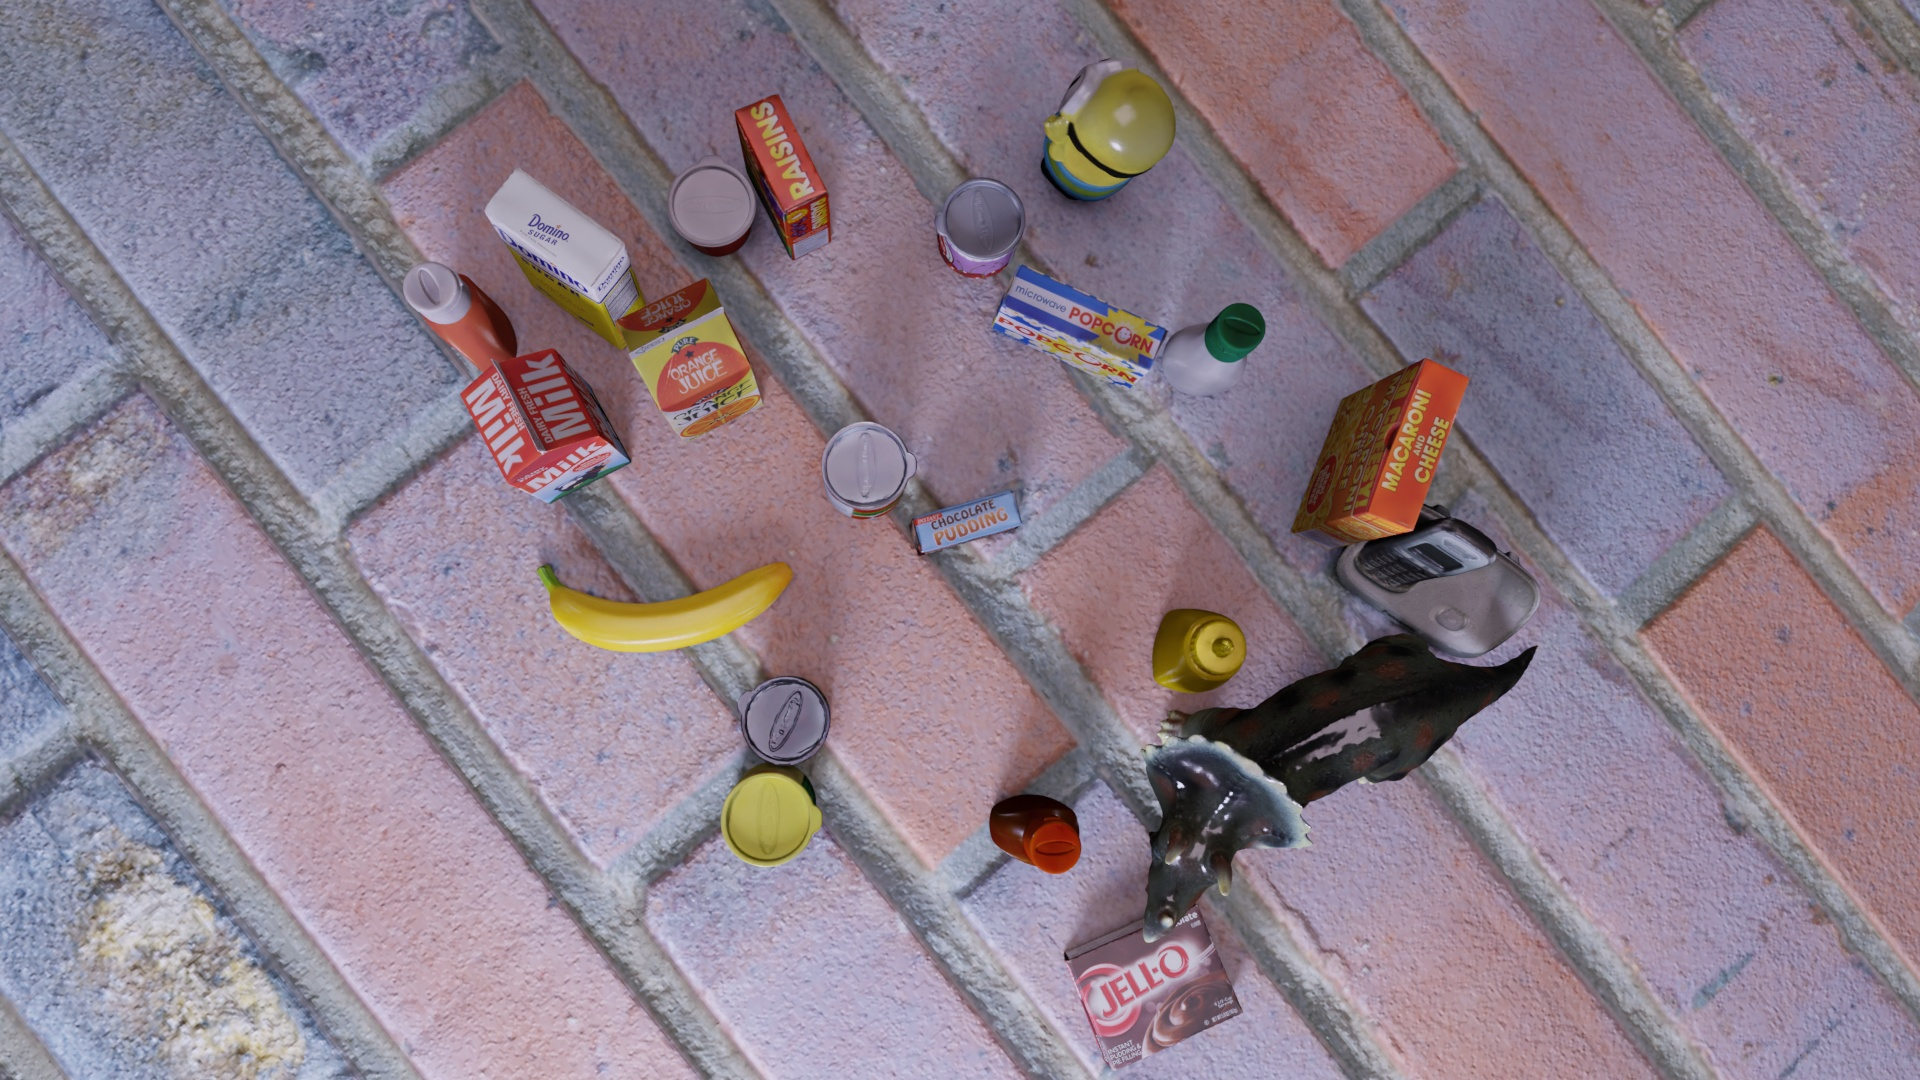
Question:
What are the eight normalized (x, y) image coordinates between 0 and 1 of the cuboid corners for the cylindrical can of pitted cherries with its vibrant cherry graphics? Your answer should be a list of normalized (x, y) image coordinates between 0 and 1 with bottom face first then top face, all counter-clockwise.
Answer: [(0.529167, 0.186111), (0.483854, 0.184259), (0.483854, 0.257407), (0.529167, 0.259259), (0.533854, 0.163889), (0.486458, 0.161111), (0.485938, 0.237963), (0.533854, 0.240741)]